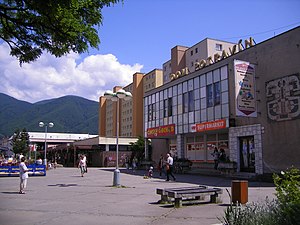
Vrútky
Vrútky er en by og kommune i distriktet Martin i regionen Žilina i det nordlige Slovakiet. Den ligger 220 kilometer fra den slovakiske hovedstad Bratislava. Byen har et areal på 18,66 km² og en befolkning på indbyggere.